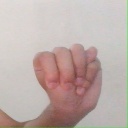
अक्षर: म